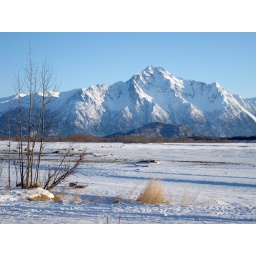
Alaska Trip March 2009 - Pioneer peak from the Matanuska river bed in Palmer. This is the range behind them